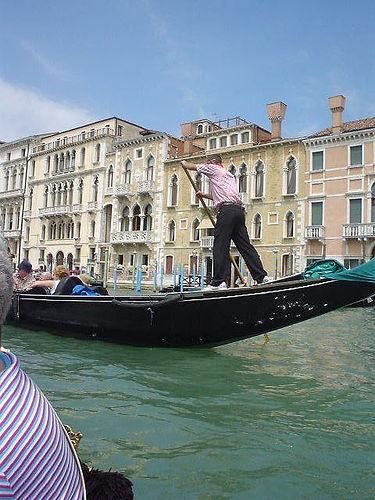
Weather: sun or clear